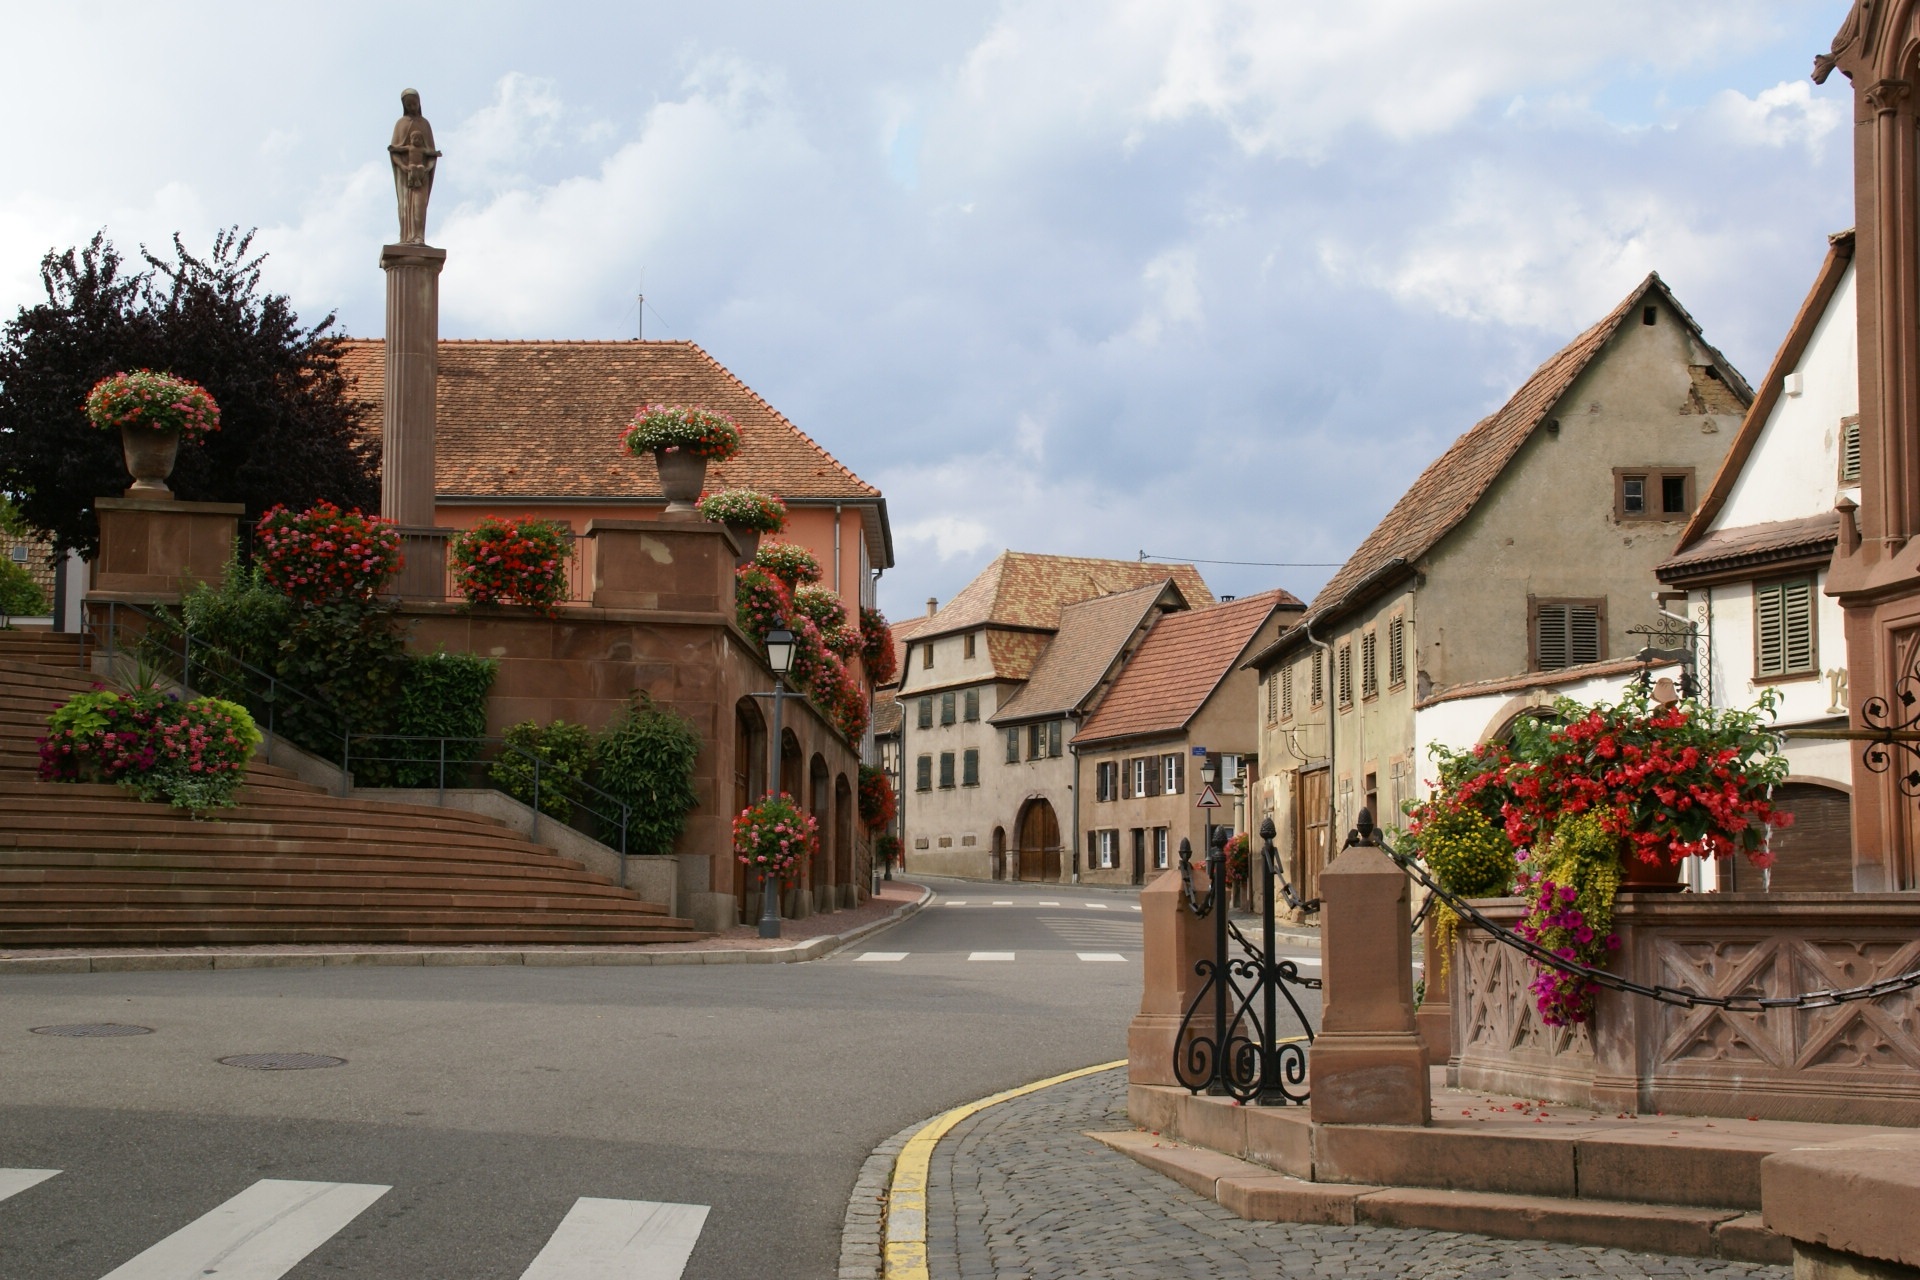
architecture, road, street, house, town, building, old, home, downtown, summer, vacation, travel, village, france, suburb, landmark, property, sightseeing, exterior, tourism, rue, fountain, historical, estate, traditional, alsace, neighbourhood, residential area, human settlement